Mollie Moon

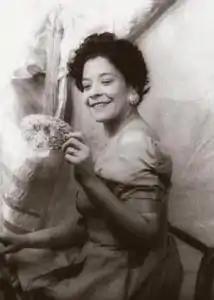
Mollie Moon, 1956 by Carl Van Vechten

Mollie Moon (July 21, 1912 – June 22, 1990) was the founder and president of the National Urban League Guild, the fundraising branch of the National Urban League. She served as president of the Guild for almost 50 years, from its founding until her death.